Osama bin Laden death conspiracy theories

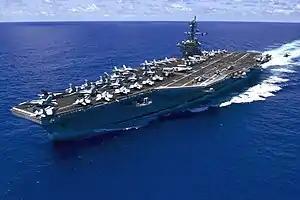
USS Carl Vinson, which carried Bin Laden's body to sea

Doubts about Bin Laden's death were fueled by the U.S. military's disposal of his body at sea, though U.S. officials maintained that the burial was necessary because arrangements could not be made with any country to bury Bin Laden within 24 hours, as dictated by Muslim practice. The Muslim practice has not always been followed by the U.S. For example, the bodies of Uday Hussein and Qusay Hussein, sons of Saddam Hussein, were held for eleven days before release for burial. In that instance, several Iraqi cities refused to receive them.